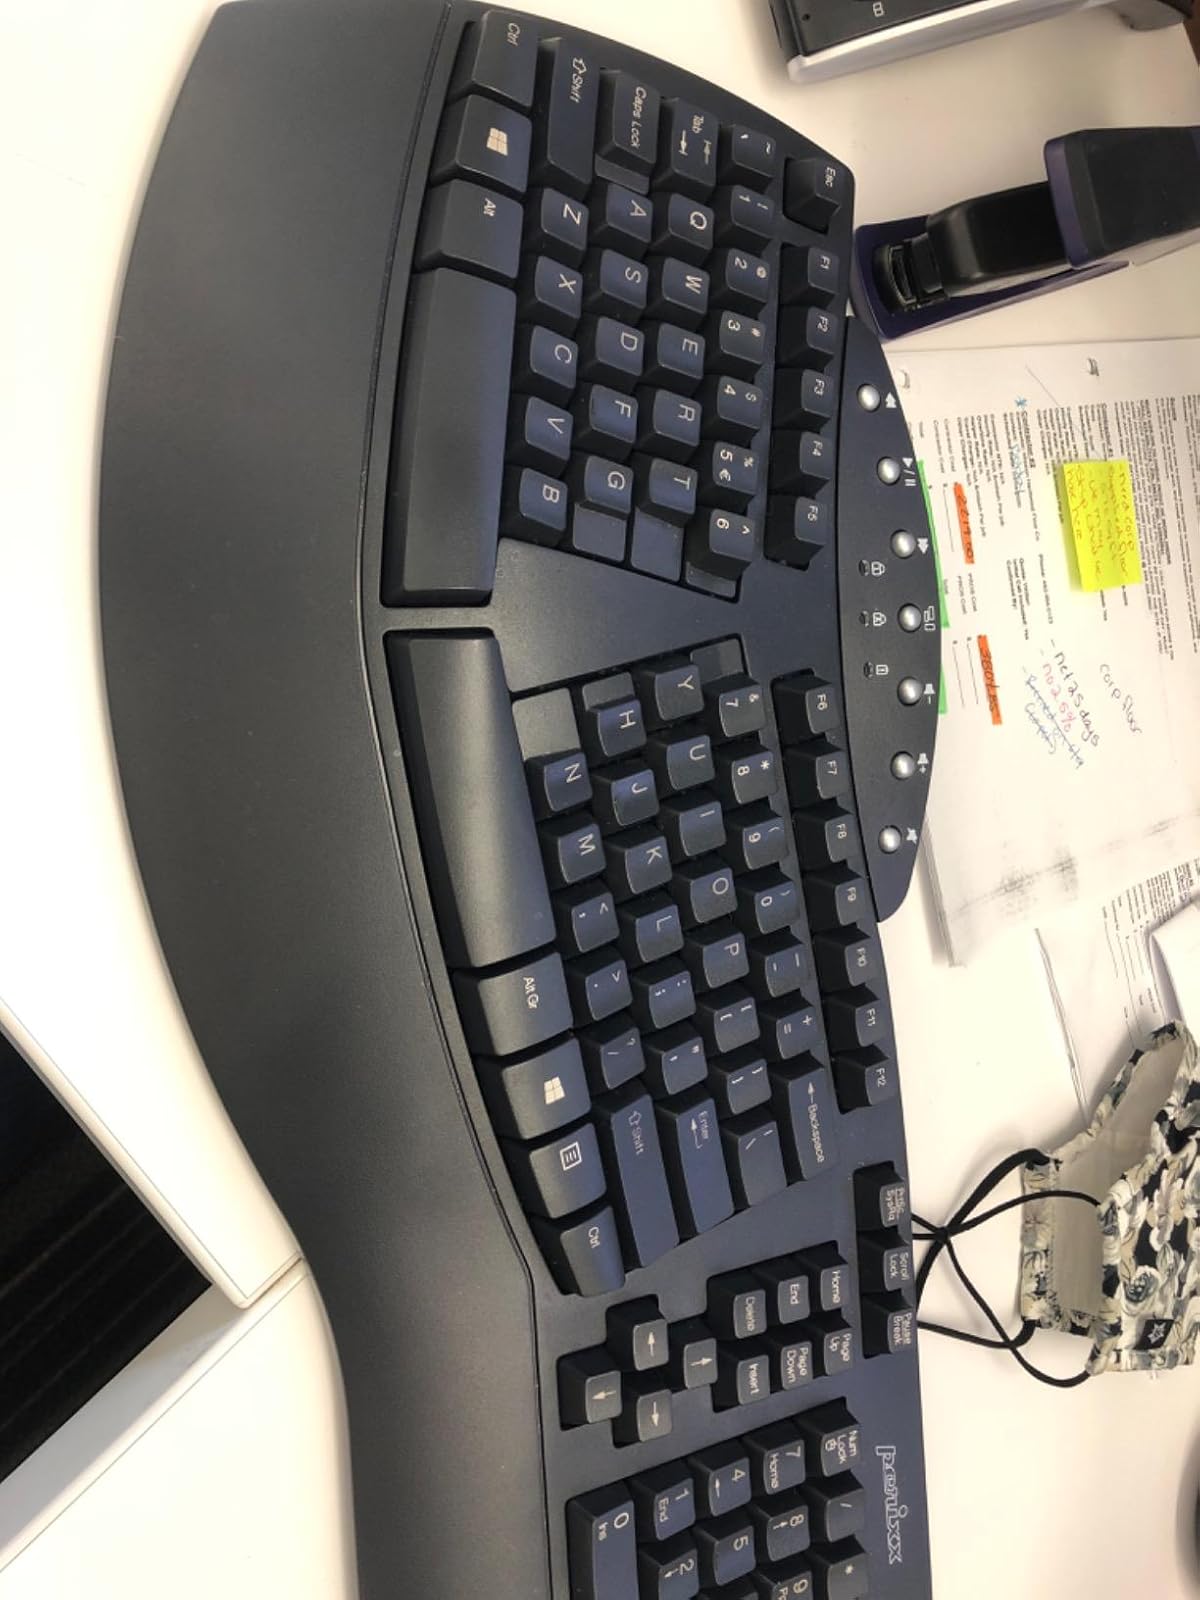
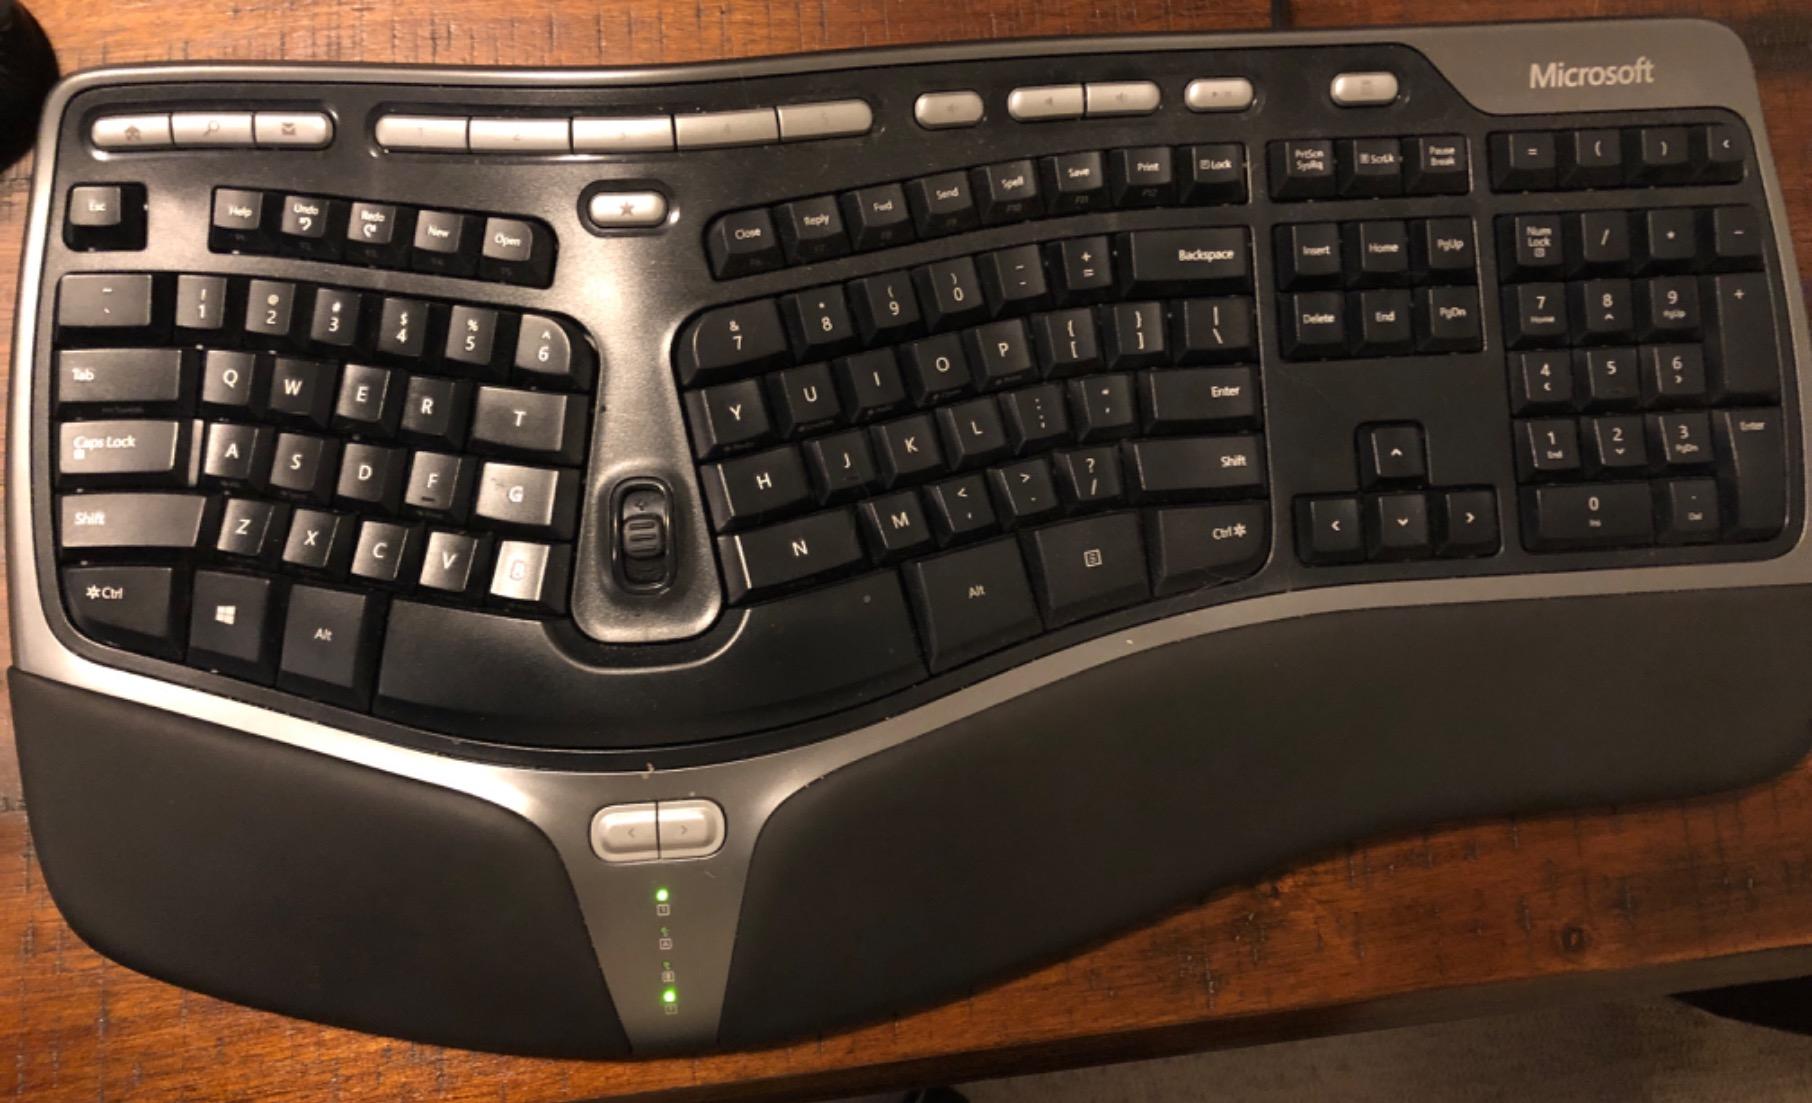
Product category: keyboard
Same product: no